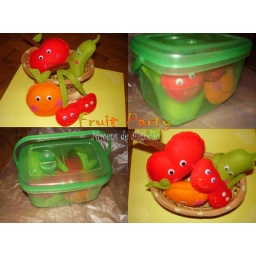
All having fun is this fruit party,and in the hermetic box to keep them fresh :)